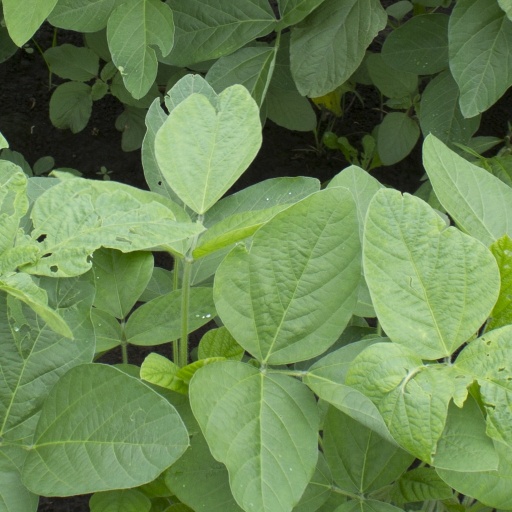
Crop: soybean